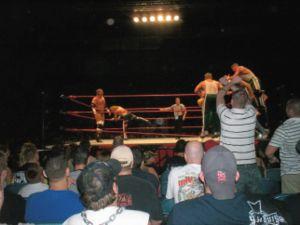
La Spirit Squad est une équipe de catcheurs heel composée de Mikey et Kenny, possédant des gimmicks de cheerleaders et travaillant actuellement à la WWE, dans la division SmackDown. Le groupe était historiquement composé de Michael Brendli, Nick Nemeth, Johnny Jeter, Nick Mitchell et Kenneth Doane. Il ne reste aujourd'hui que deux membres : Mikey et Kenny.